Pine Creek Gorge

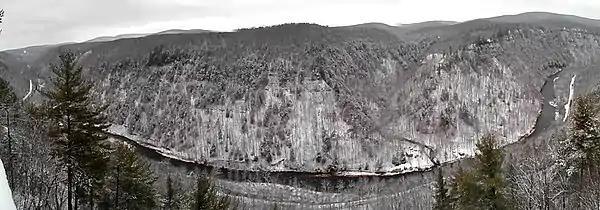
Pine Creek Gorge in the winter

The gorge is also protected by the state of Pennsylvania as the Pine Creek Gorge Natural Area, which is the second largest State Natural Area in Pennsylvania. Within this area, of Colton Point and Leonard Harrison State Parks are designated a State Park Natural Area. The state Natural Area runs along Pine Creek from Darling Run in the north (just below Ansonia) to Jerry Run in the south (just above Blackwell). It is approximately long and wide, with state forest roads providing all of the western border and part of the eastern border.